List of museums in Japan

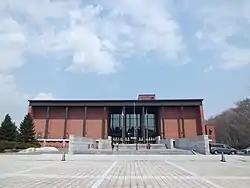
Hokkaidō Museum

As of 1 November 2019, and in line with the Museum Act, there were forty-five registered museums in Hokkaidō: